Museo Nacional de la Estampa

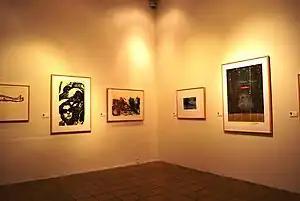
Inside one of the exhibition halls of the museum

The Museo de la Estampa (Museum of Graphic Arts) is a museum in Mexico City, dedicated to the history, preservation and promotion of Mexican graphic arts. The word “estampa” means works in the various printmaking techniques which have the quality of being reproducible and include seals, woodcuts, lithography and others. The museum was created in 1986 and located in a 19th-century Neoclassical building located in the Plaza de Santa Veracruz in the historic center of the city. This building was remodeled both to house the museum and to conserve its original look.